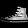
Label: Sneaker